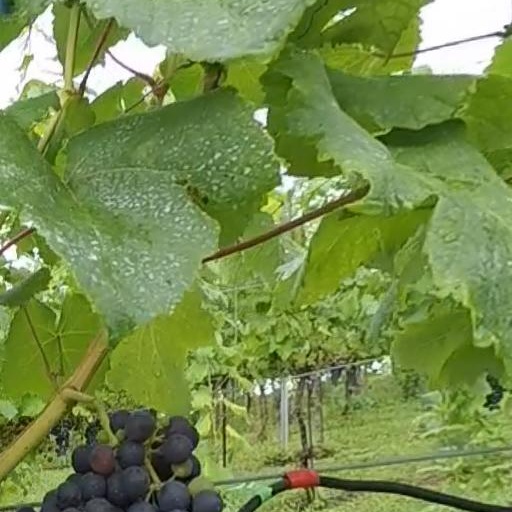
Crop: grape